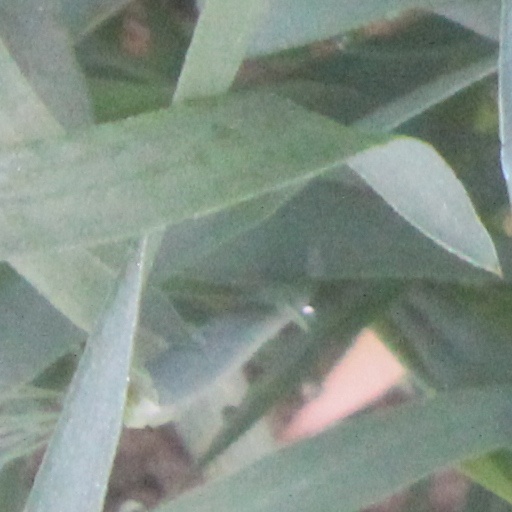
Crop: wheat